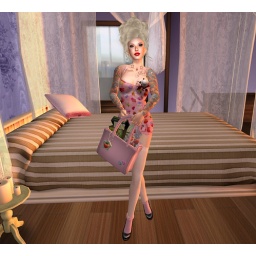
cake in bed mmmmmm